Charles Roy Nasmith

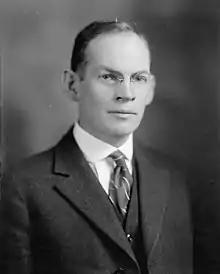
Charles Roy Nasmith

Charles Roy Nasmith FRSE (1882–1954) was an American diplomat who served as the US Consul in Belgium and Scotland.